Teddington

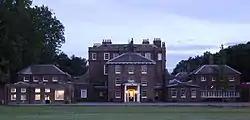
The north side of Bushy House, Teddington, in 2007. Its residents included Queen Adelaide, widow of William IV, and Prince Louis, Duke of Nemours

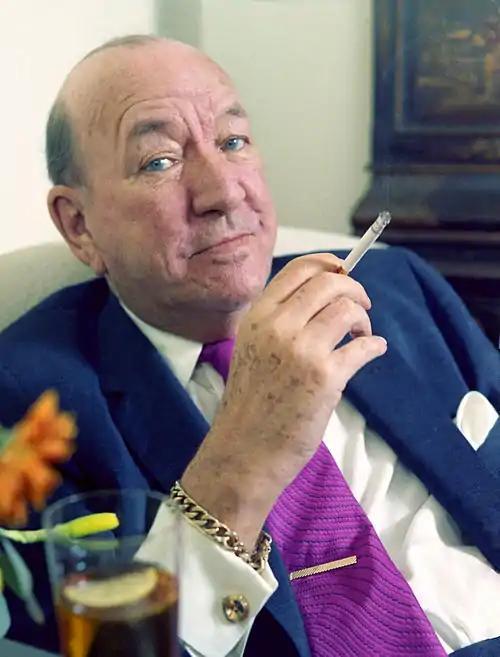
Noël Coward, 1972 Photograph by Allan Warren

Teddington station is at the centre of the town, and the closest railway station. Additionally, Hampton Wick station is located to the south, Strawberry Hill station to the north, and Fulwell station to the west; all can be reached by London buses from Broad Street.